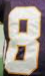
Number: 8